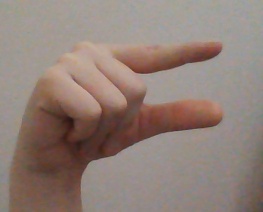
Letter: dal